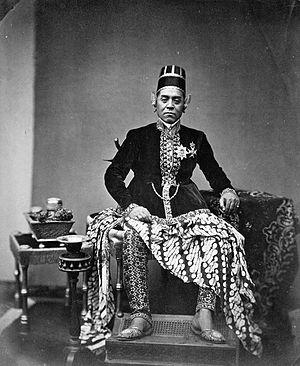
Hamengkubuwono VI était le sixième sultan de Yogyakarta. Il régna de 1855 à 1877.